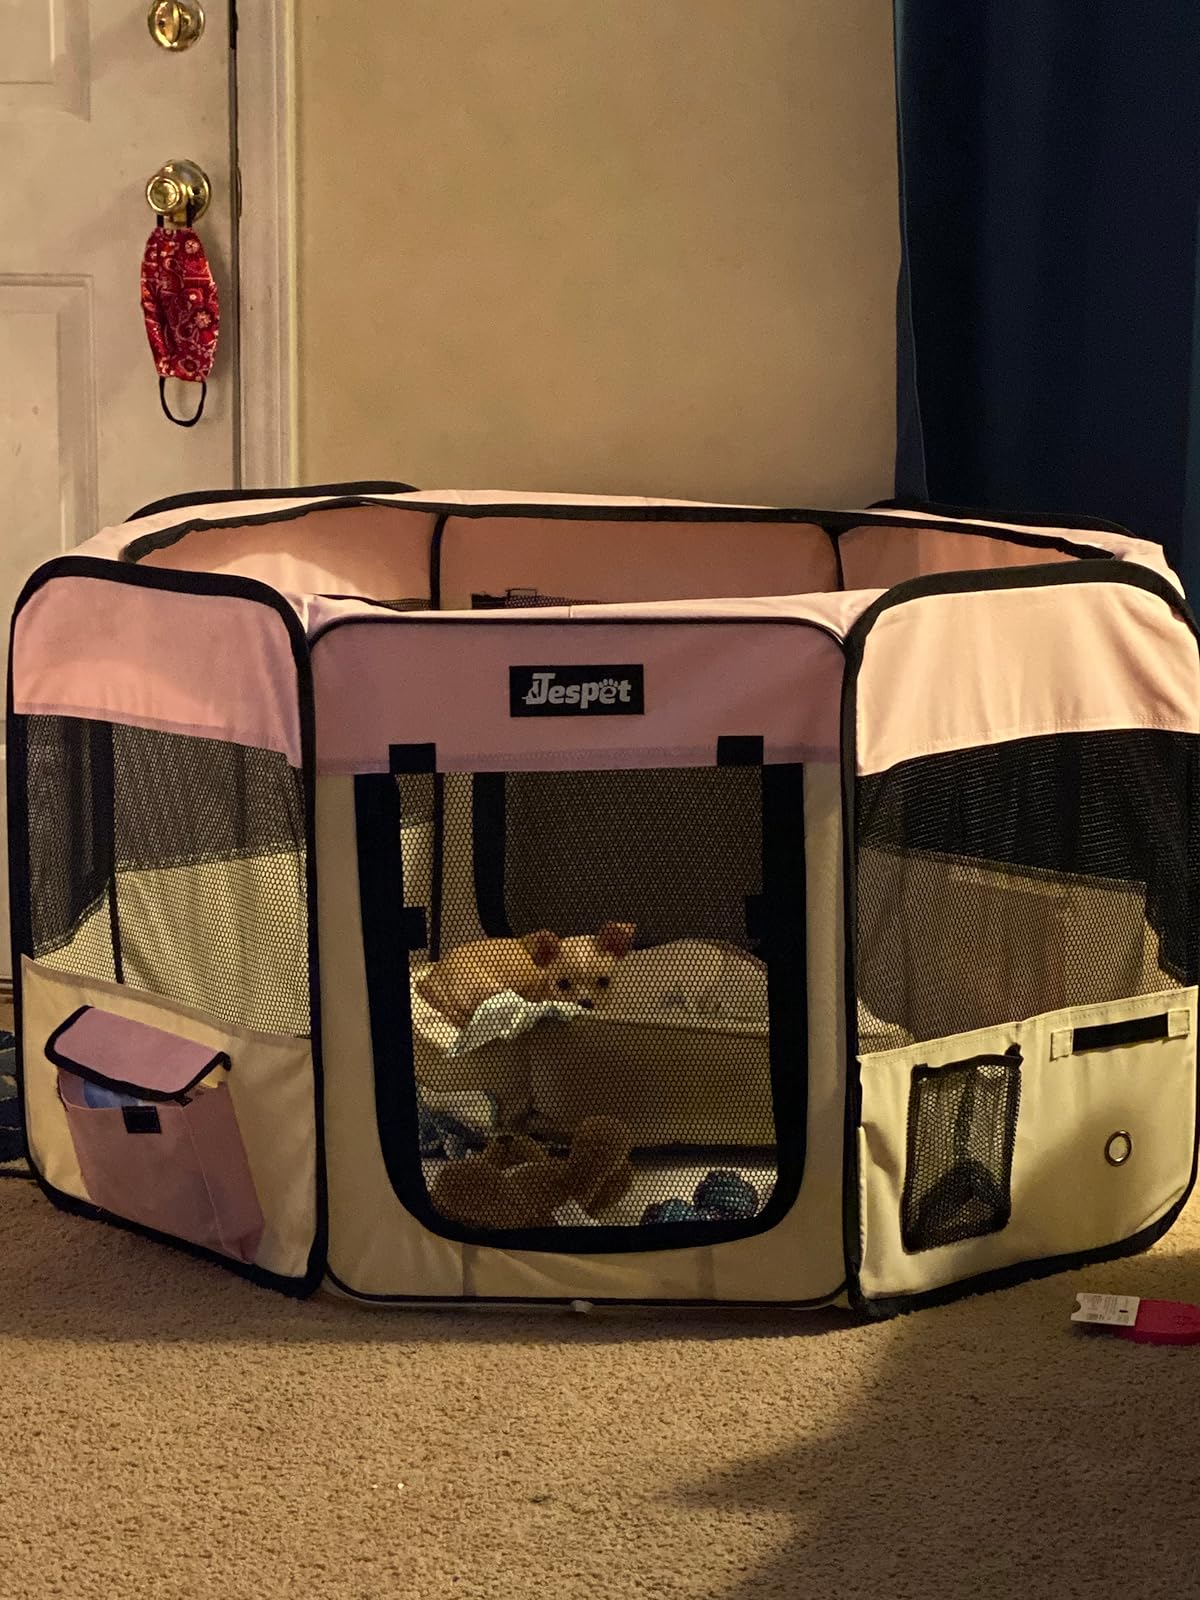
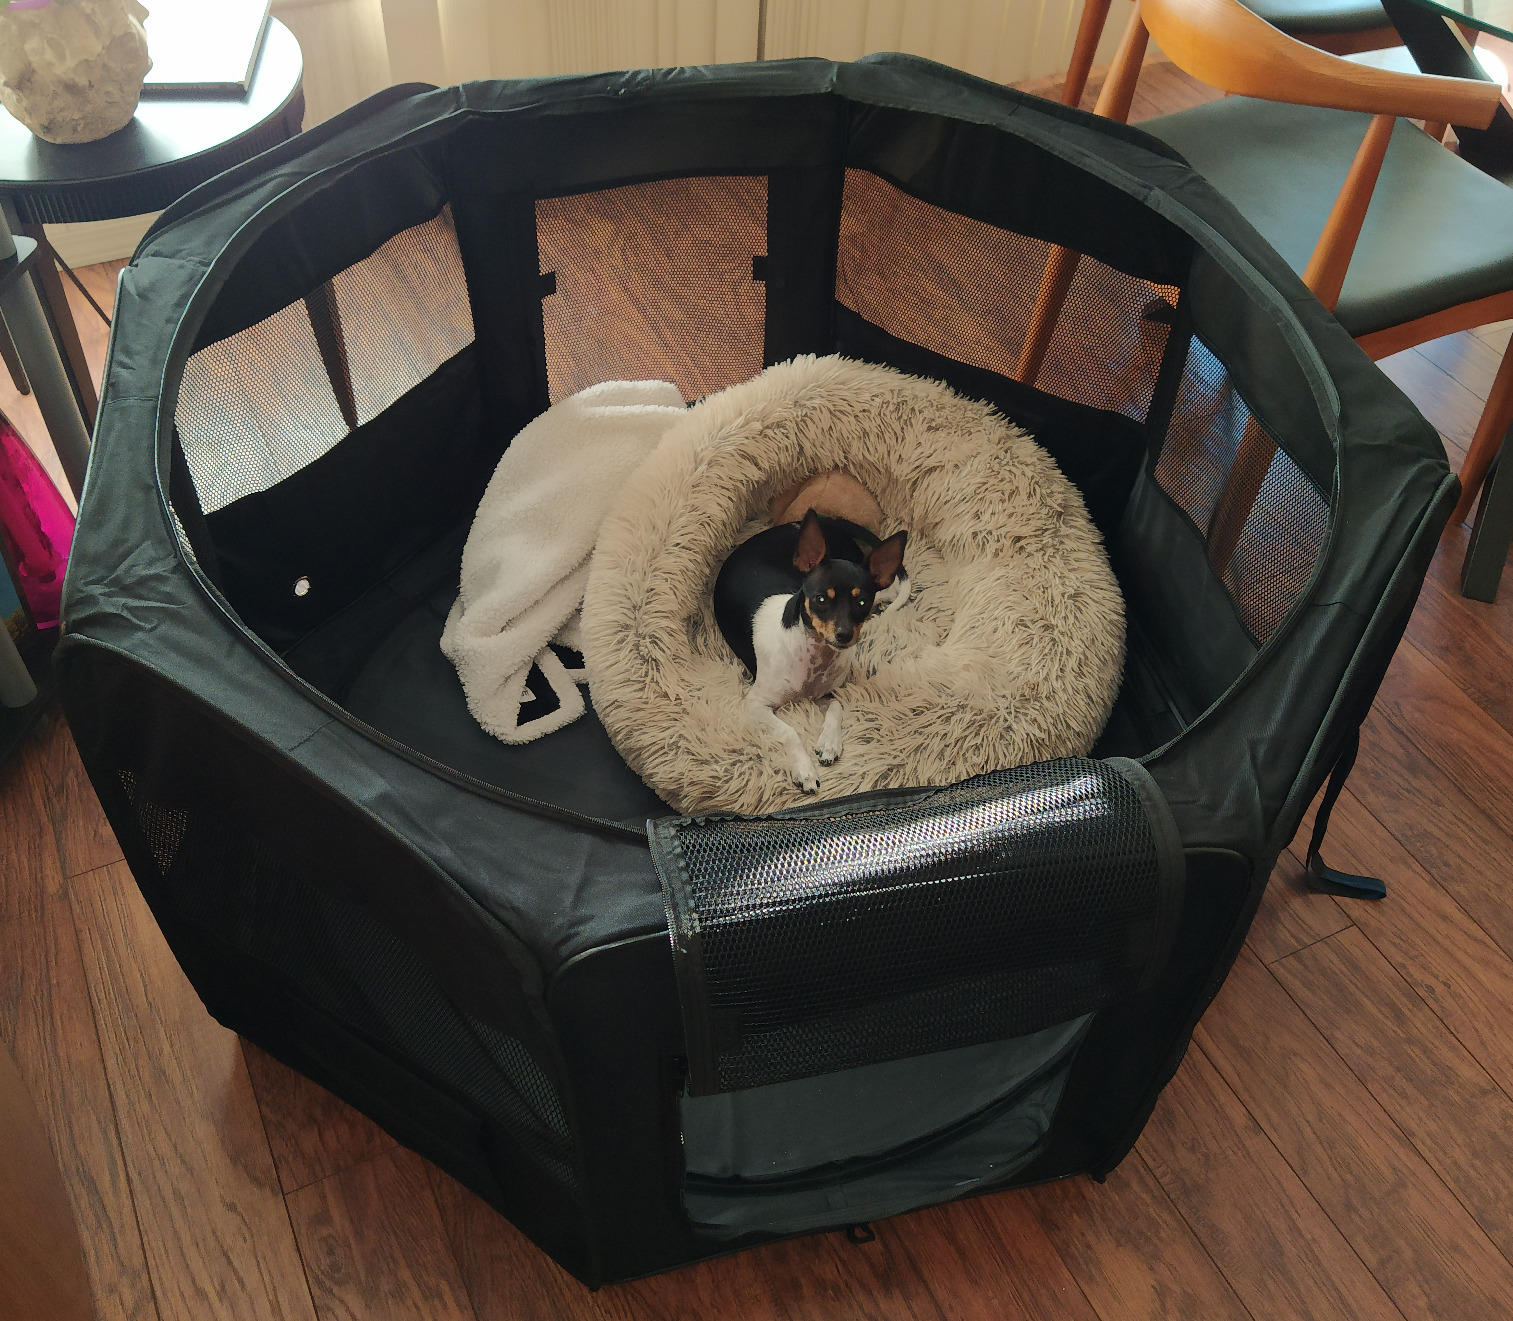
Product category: items_kennel
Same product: no